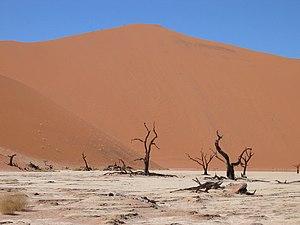
Sossusvlei est un désert de sel et d'argile dans le désert du Namib, se trouvant dans le parc de Namib Naukluft en Namibie. Il consiste en un oued pénétrant depuis la localité de Sesriem sur une soixantaine de kilomètres d'est en ouest dans la zone des dunes du désert.
Une dune est un relief ou un modelé composé de sable. Le terme appartient au vocabulaire topographique, géographique, géomorphologique. Les ensembles dunaires font partie des formations superficielles. Il existe des dunes littorales et continentales et hydrauliques de tailles, de superficie, d'âges et de dynamiques variés. Les processus éoliens ou hydrauliques gouvernent l'édification, l'évolution, les mouvements des dunes et des massifs dunaires et définissent les formes générales et de détails. D'autres appellations qualifient les ensembles dunaires comme erg, dune littorale, croc, garenne, etc. Ces termes généralement locaux peuvent connaître un usage plus général et qualifier un type particulier de dune.